Vincent Allègre

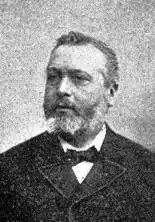

Vincent Gaëtan Allègre (7 August 1835 – 18 May 1899) was a French lawyer and politician. He was a radical republican and was dismissed from his position as mayor of Toulon by the monarchist ministry of Albert de Broglie in 1873. From 1876 to 1881 he was Deputy of Var. He was then Governor of Martinique from 1881 to 1887, and Senator of Martinique from 1888 until his death in 1899.